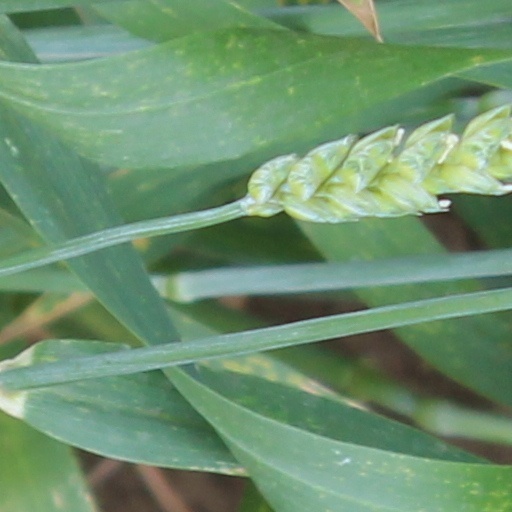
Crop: wheat